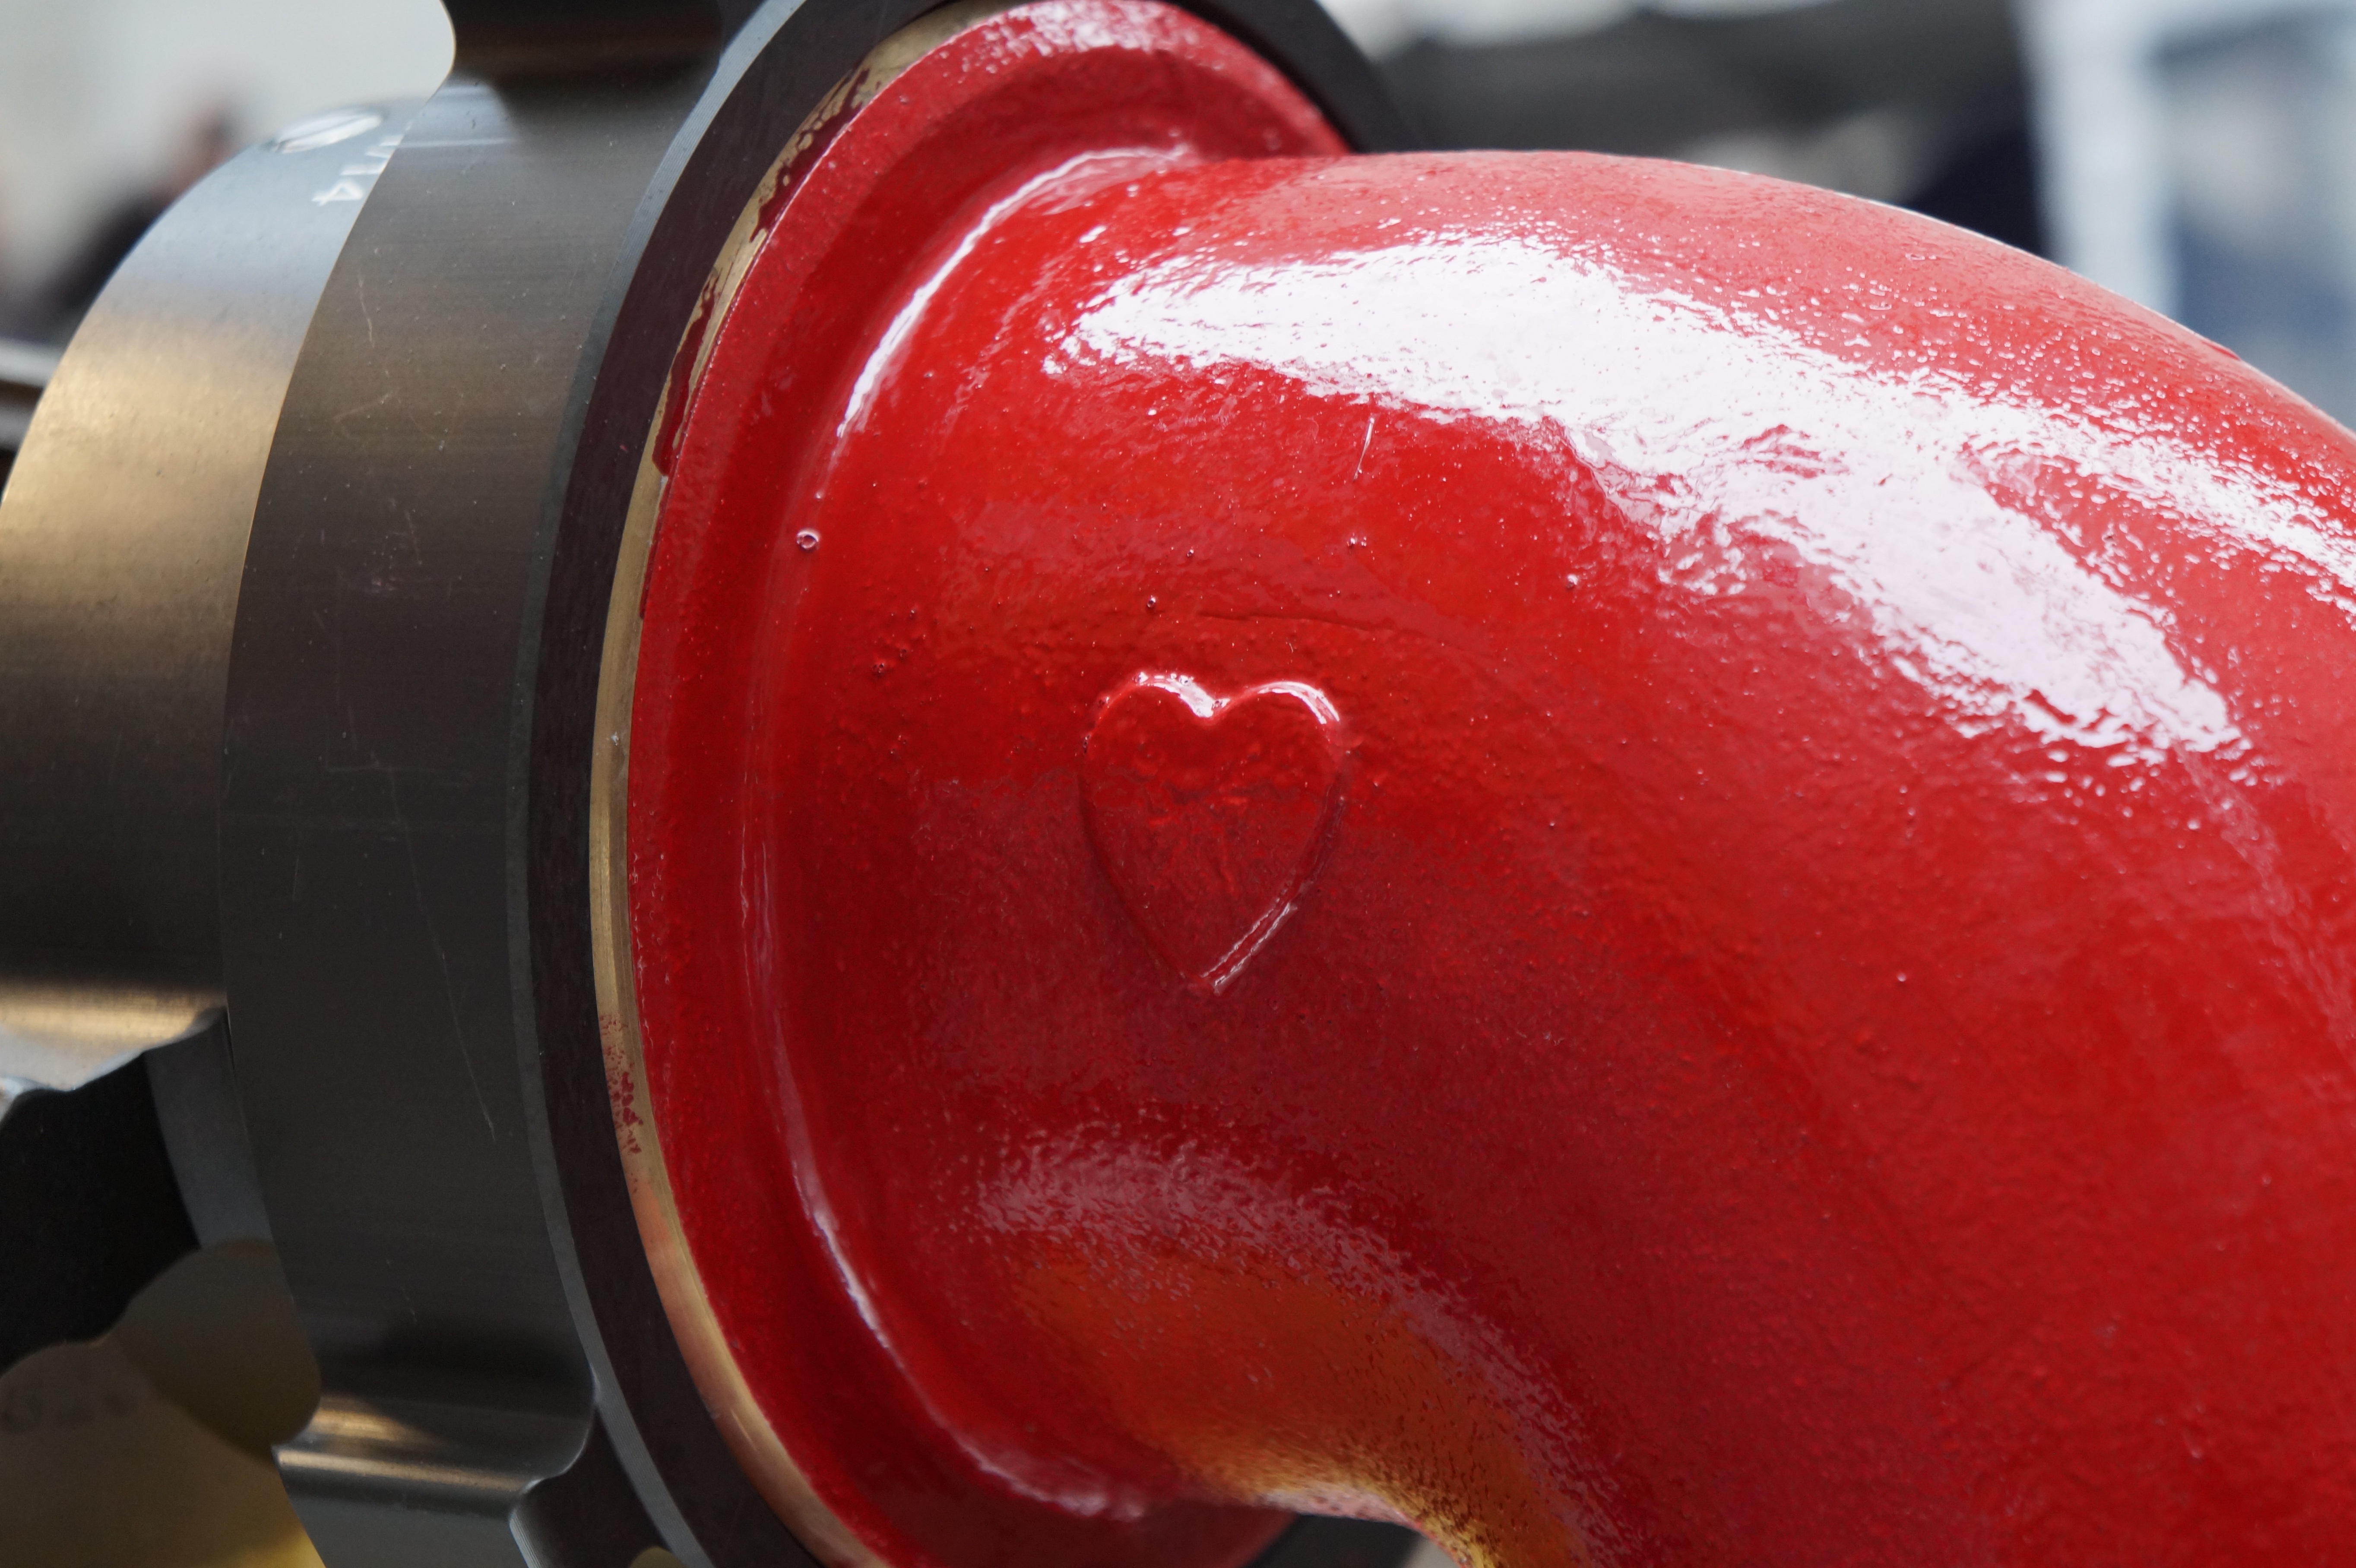
new york, heart, red, color, lip, mouth, close up, human body, organ, firefighter, macro photography